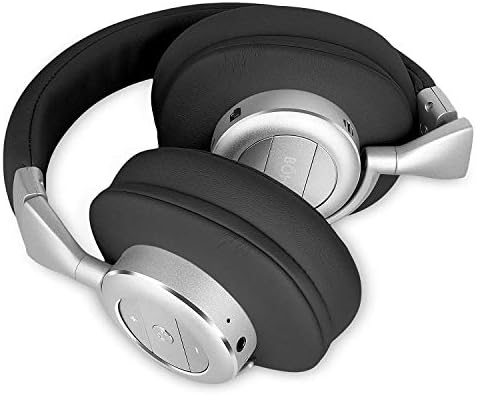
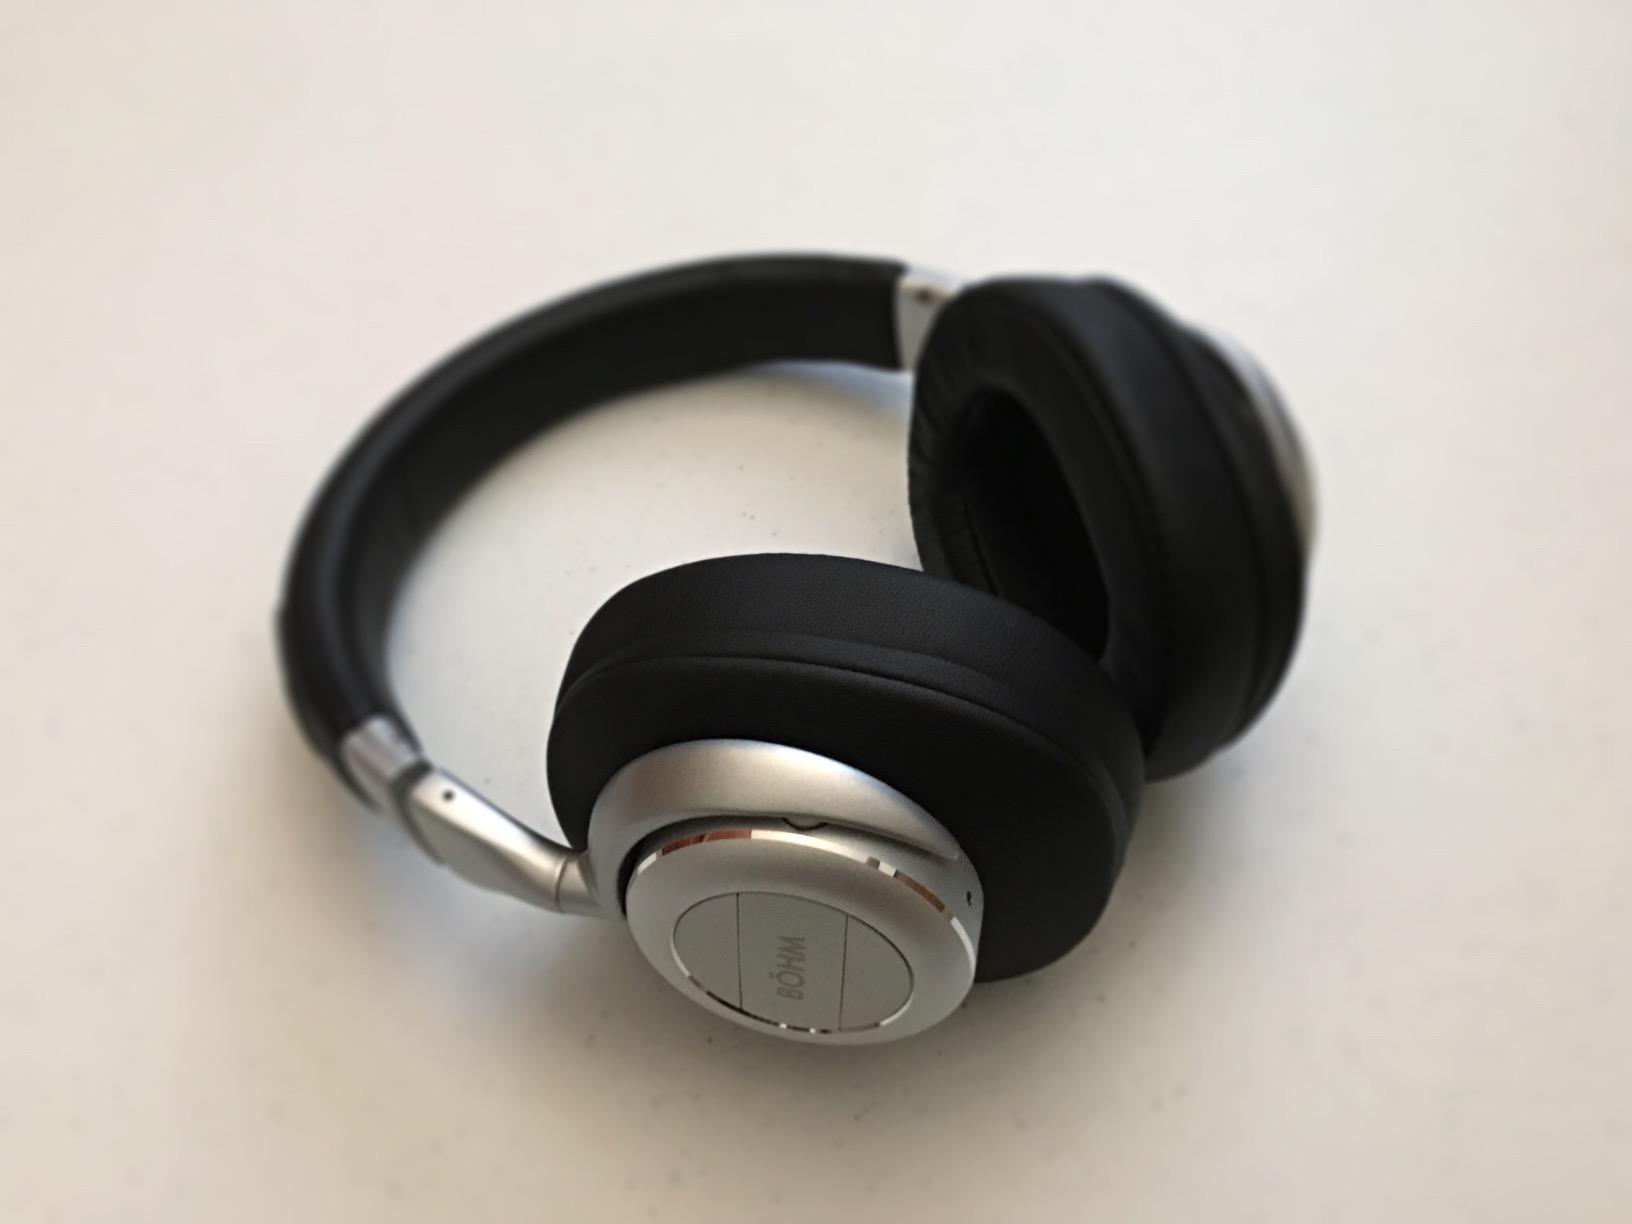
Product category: headphones
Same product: yes